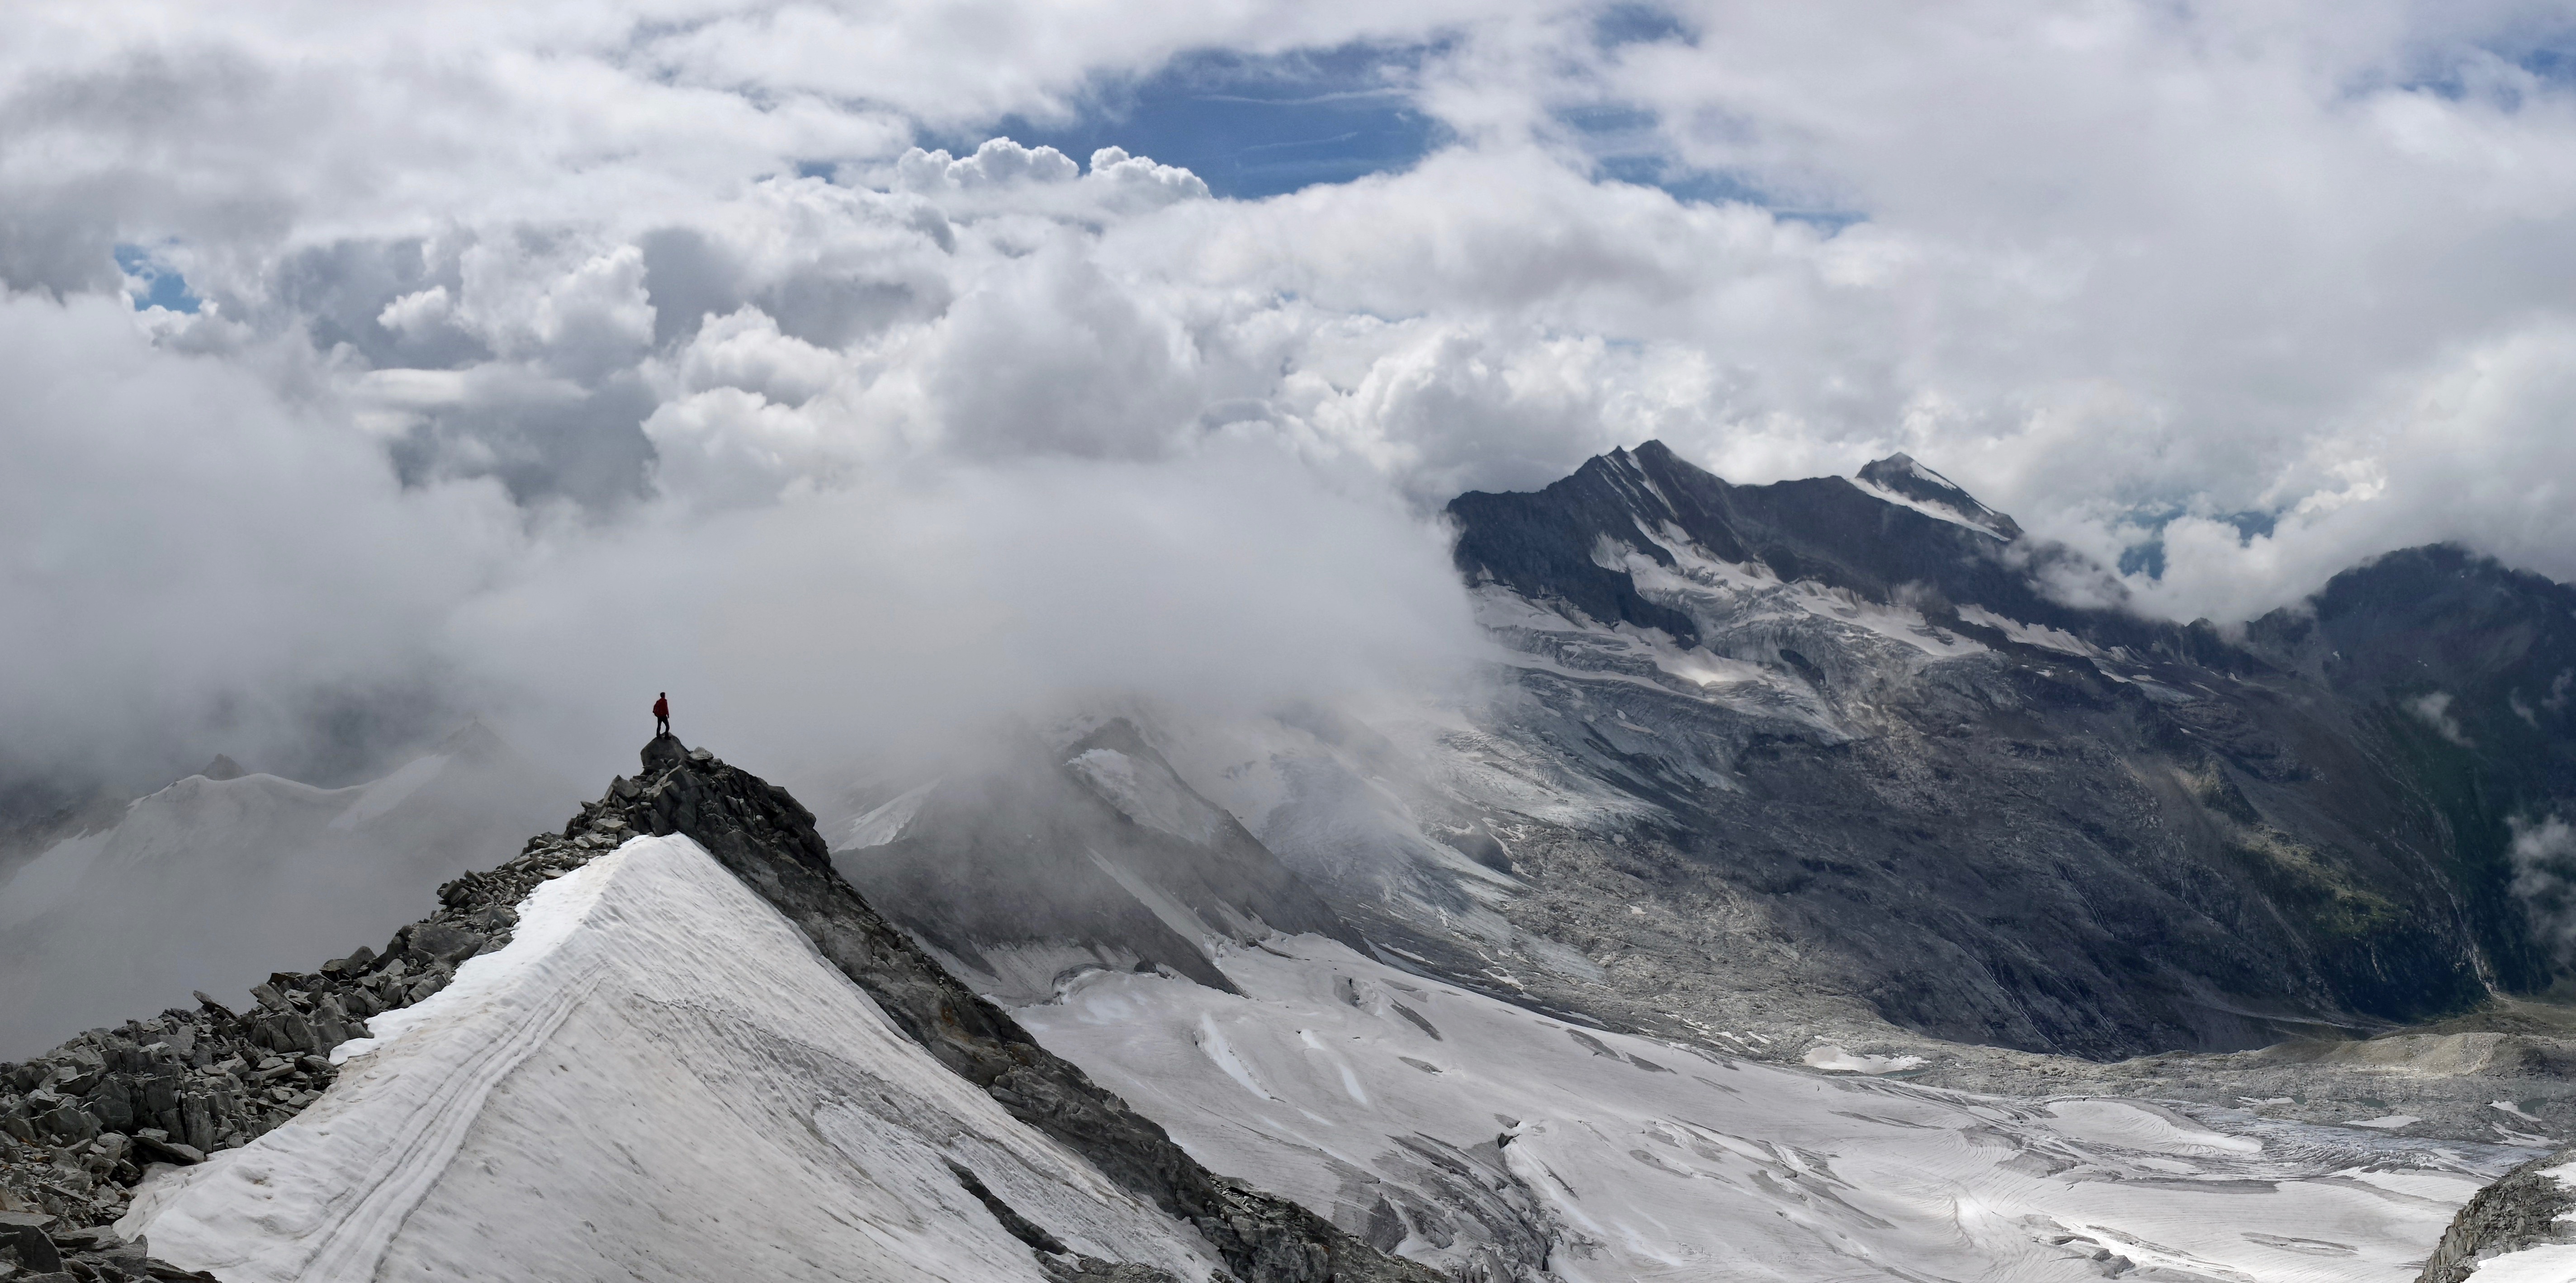
mountain, snow, winter, cloud, adventure, mountain range, glacier, weather, extreme sport, ridge, summit, mountaineering, alps, plateau, cirque, landform, ski touring, mountain pass, ski mountaineering, geographical feature, mountainous landforms, glacial landform, geological phenomenon